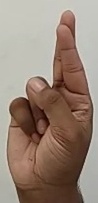
ASL sign: R